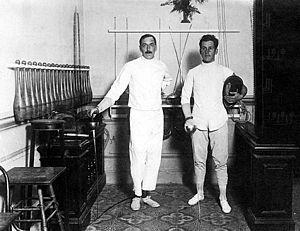
Juan Domingo Perón [ xwan doˈmiŋɡo peˈɾon] est un militaire, homme d'État et auteur argentin. Premier président de la nation argentine à être élu au suffrage universel, il fut le dernier à ce jour à avoir assumé la présidence à trois reprises, chaque fois à la suite d’élections démocratiques. Il est à l’origine du péronisme, qui est resté jusqu’à ce jour l’un des mouvements politiques populaires les plus importants dans l’histoire de l’Argentine.